Dardagny

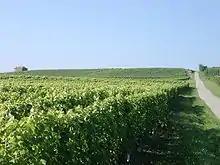
Vineyards near Dardagny

Dardagny has an area, , of . Of this area, or 61.3% is used for agricultural purposes, while or 25.9% is forested. Of the rest of the land, or 9.4% is settled (buildings or roads), or 2.3% is either rivers or lakes and or 0.9% is unproductive land.